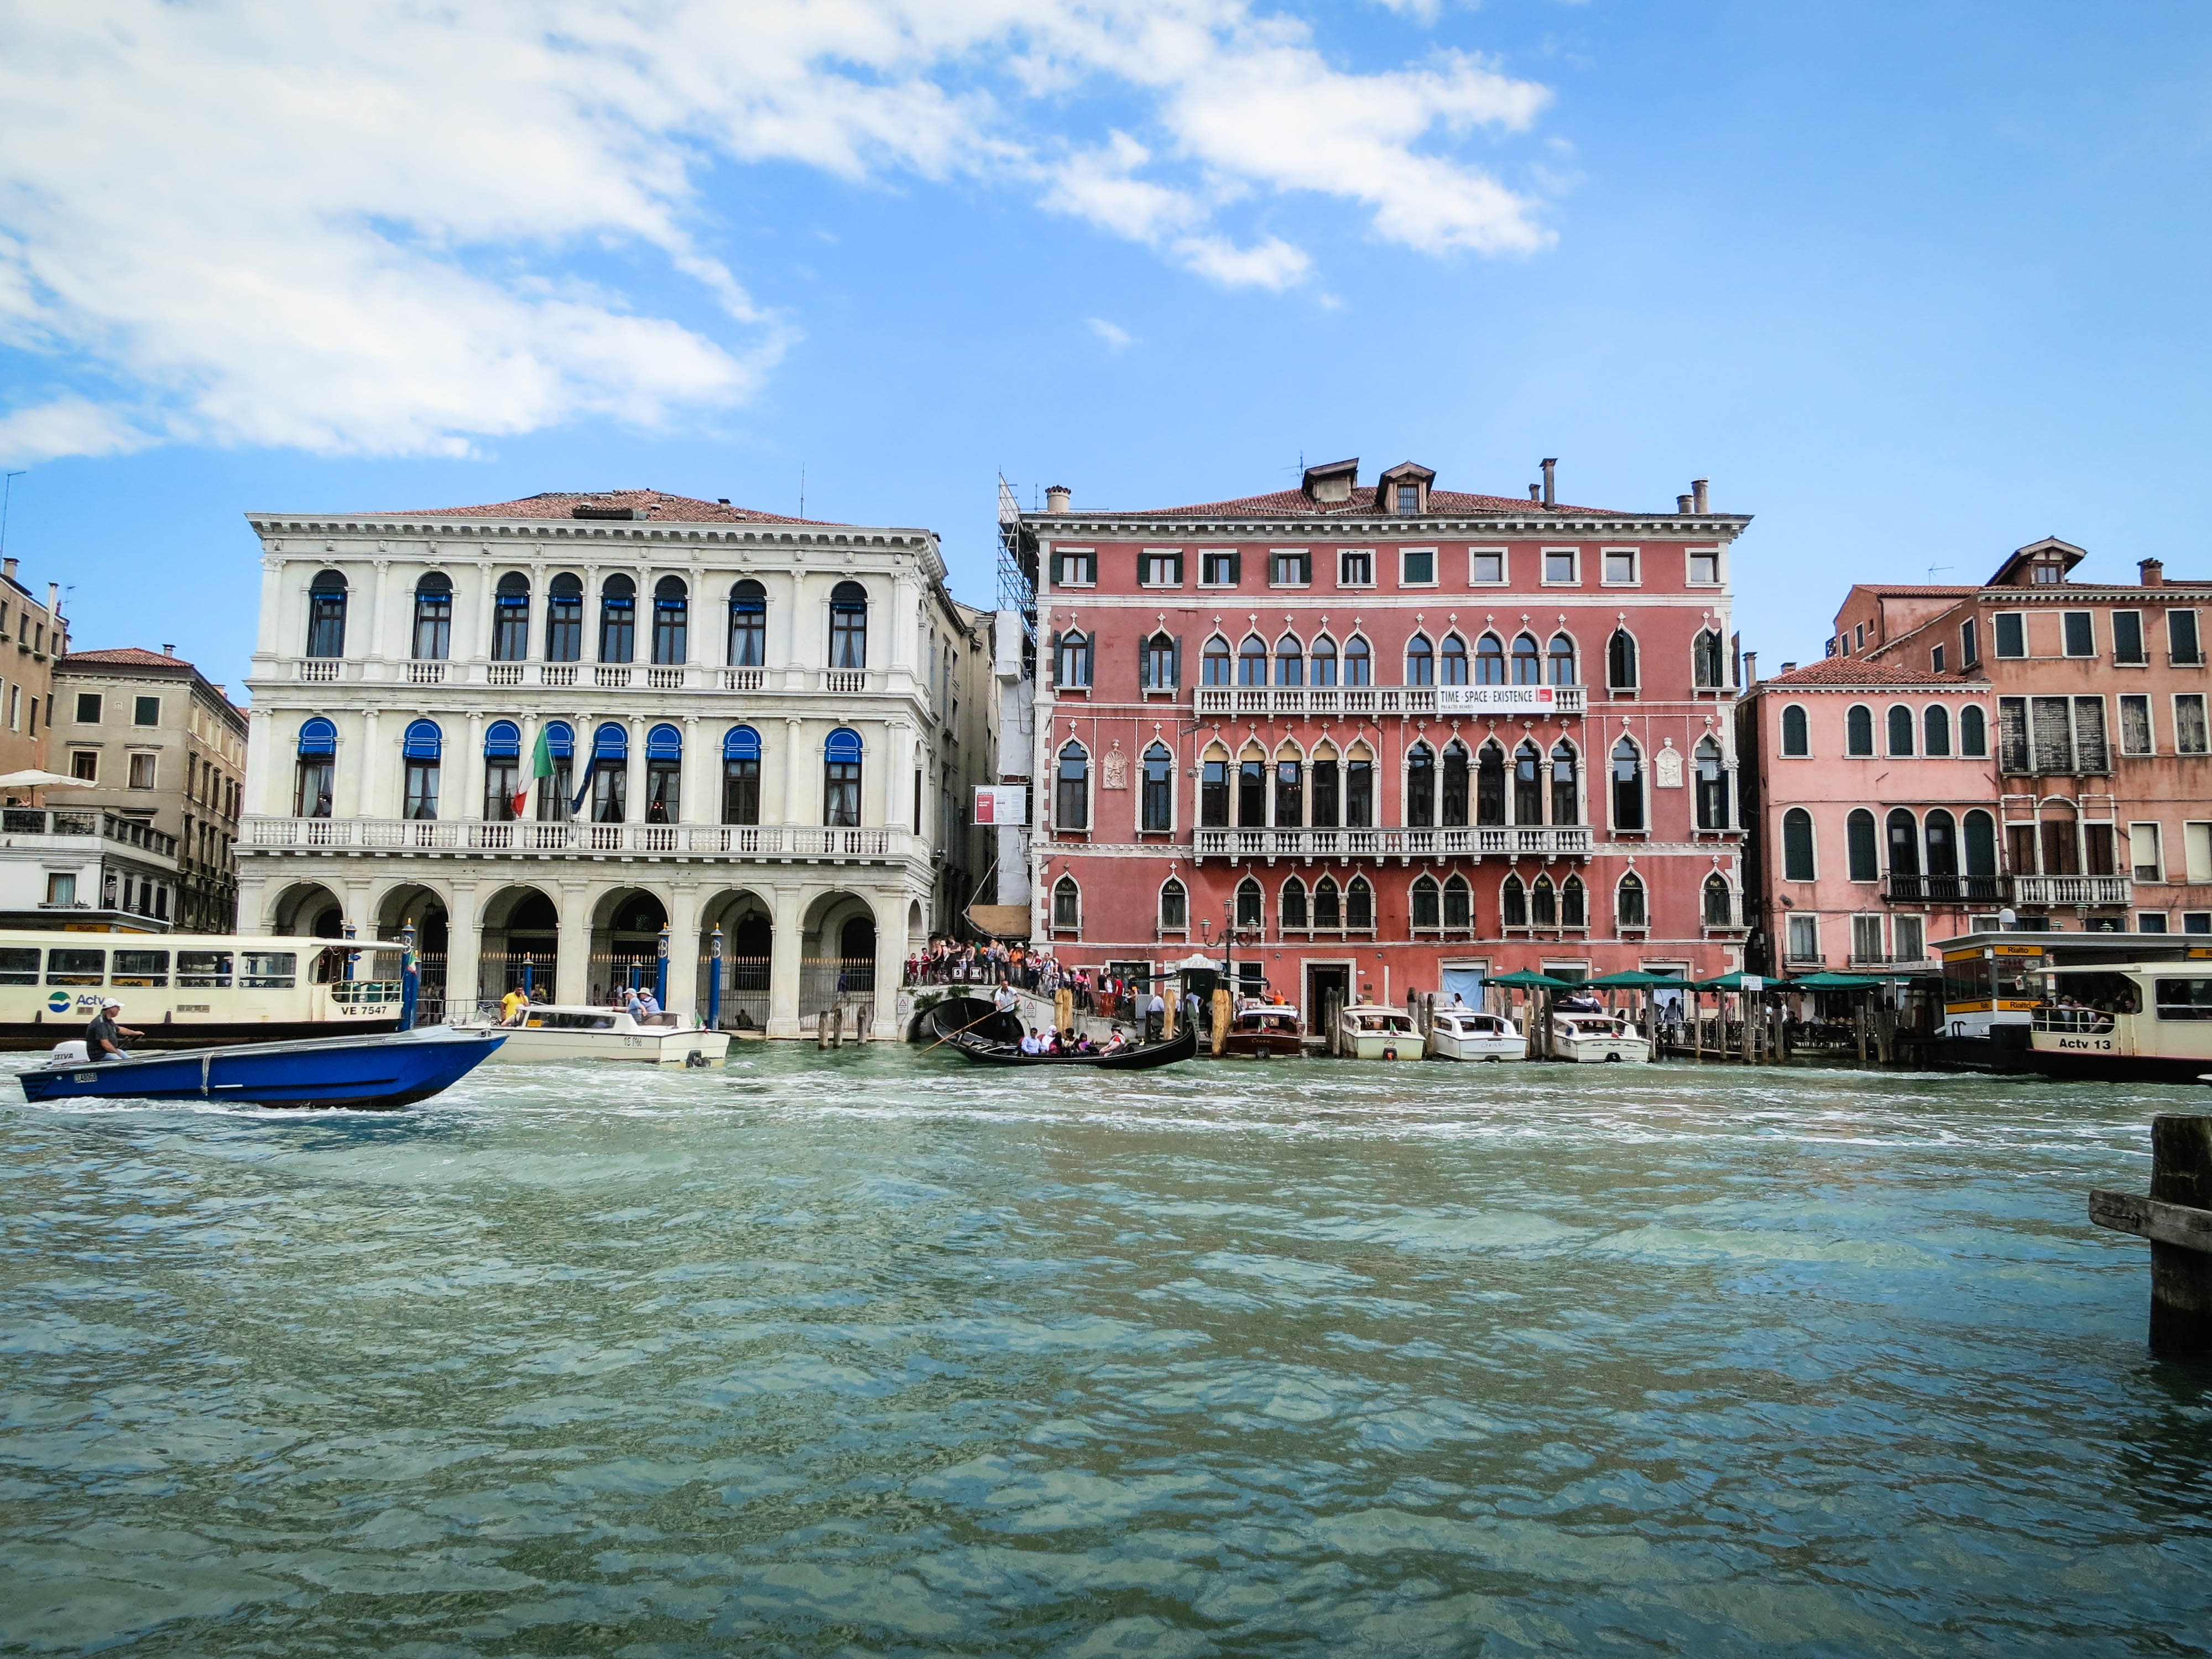
sea, water, architecture, boat, town, palace, old, city, river, canal, cityscape, vacation, travel, europe, vehicle, italy, sightseeing, venice, tourism, waterway, body of water, docks, buildings, houses, boats, famous, gondola, italian, venetian